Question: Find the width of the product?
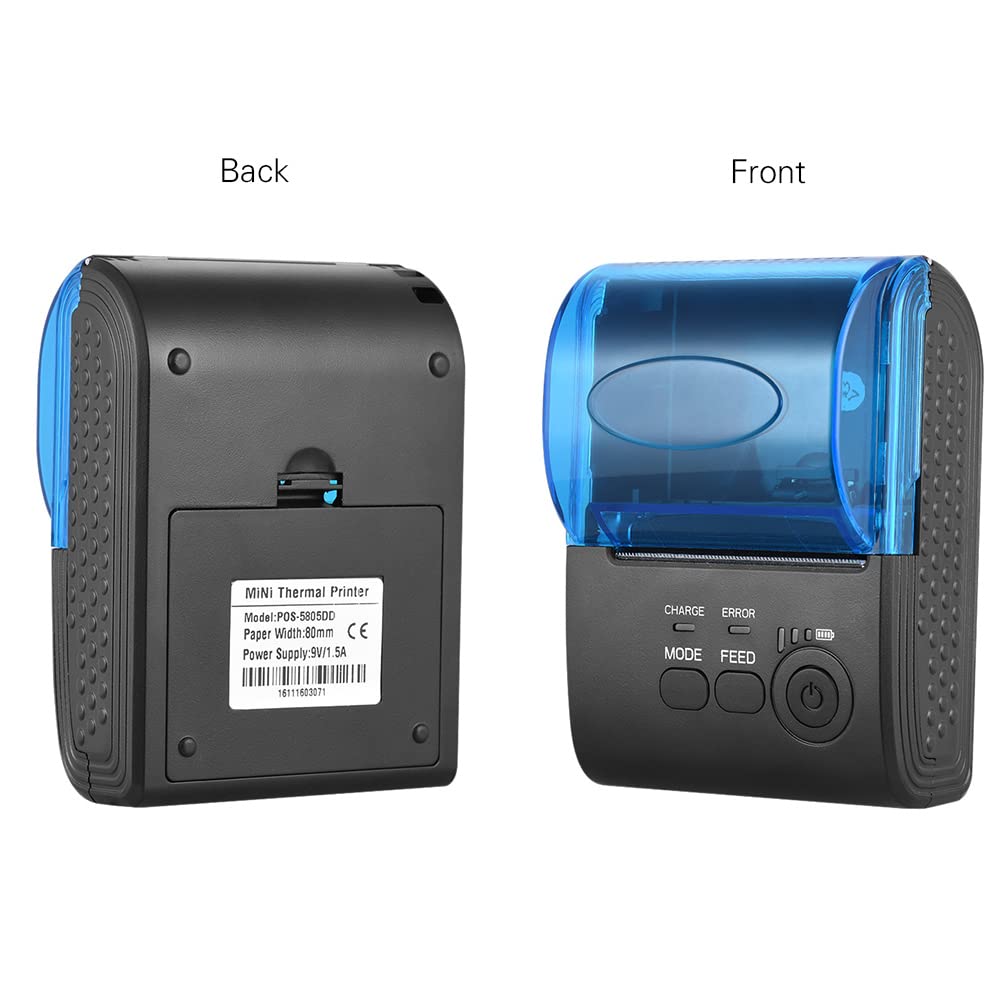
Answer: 80.0 millimetre